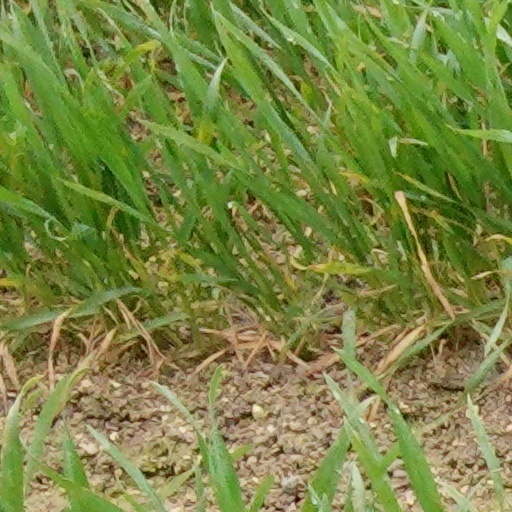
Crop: wheat